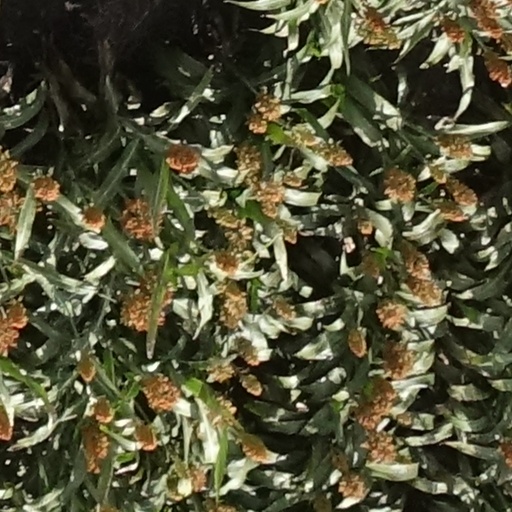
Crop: sorghum